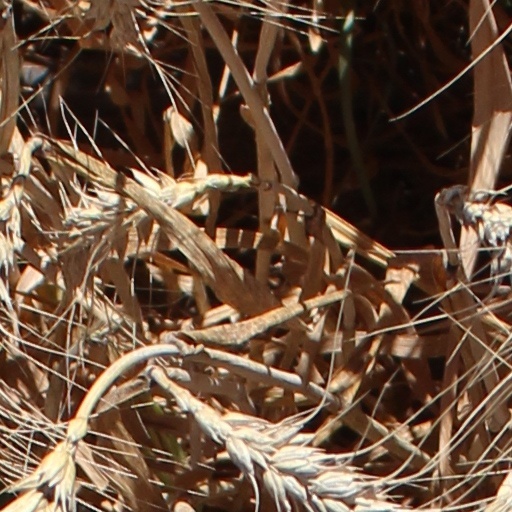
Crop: wheat